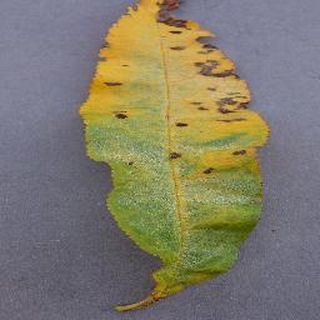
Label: peach_bacterial_spot